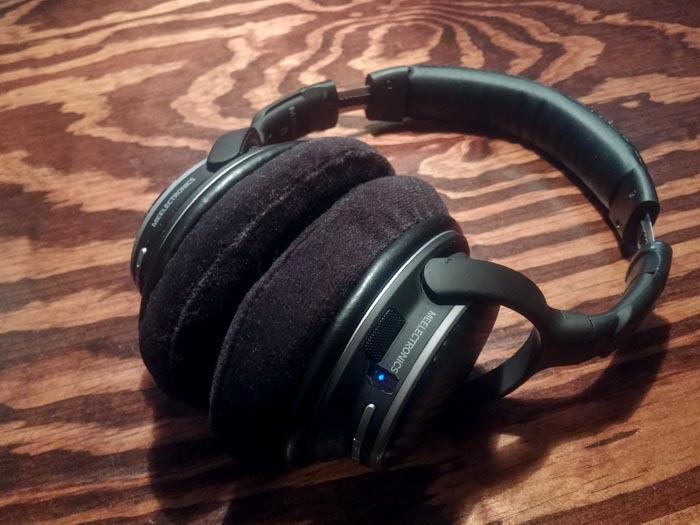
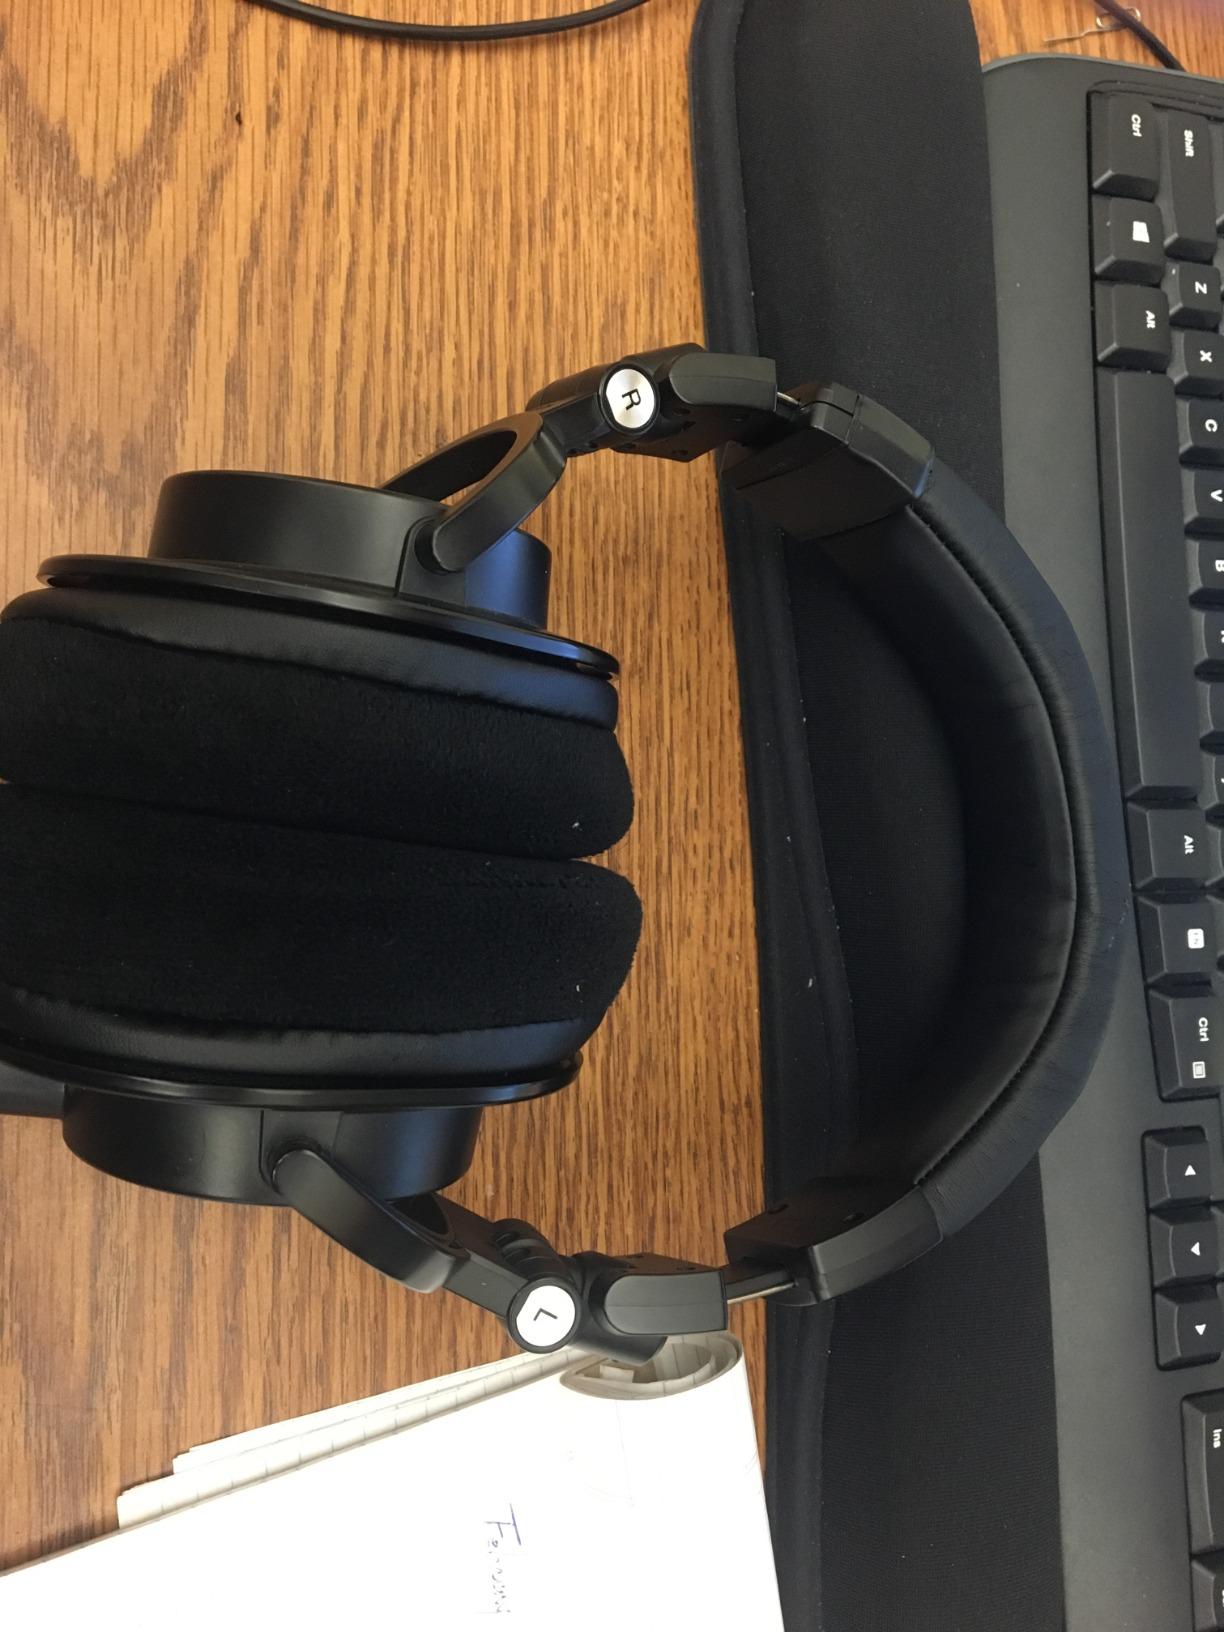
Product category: headphones
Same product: no